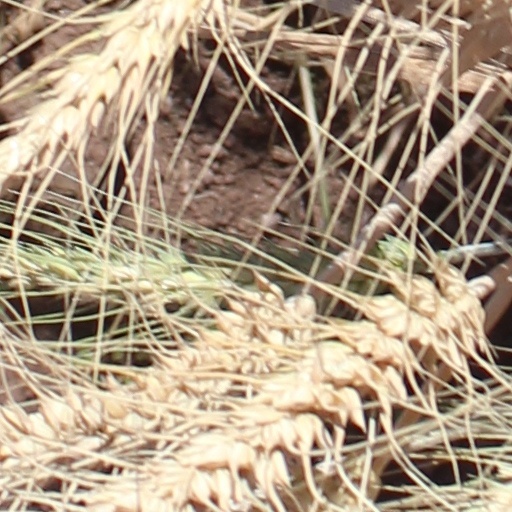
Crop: wheat